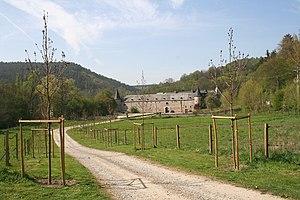
Vierset-Barse (Belgique), la ferme-château de la rue du Vieux Barse.
Vierset-Barse est une section de la commune belge de Modave située en Région wallonne dans la province de Liège.